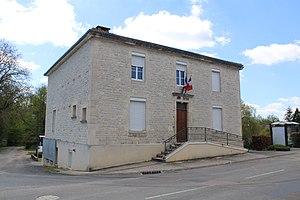
La mairie.
Thonnance-les-Moulins est une commune française, située dans le département de la Haute-Marne en région Grand Est.